Mormon Trail (Canada)

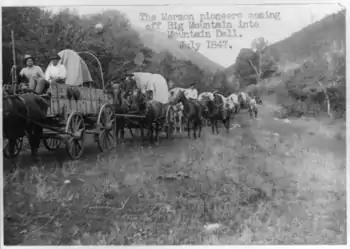
Mormon pioneer wagon train (later re-enactment)

Canada's Mormon Trail has a variety of National Historic Sites, Provincial Historic Sites and many points of interest that display the unique cultural heritage the Mormons have had in the settling of Southern Alberta.